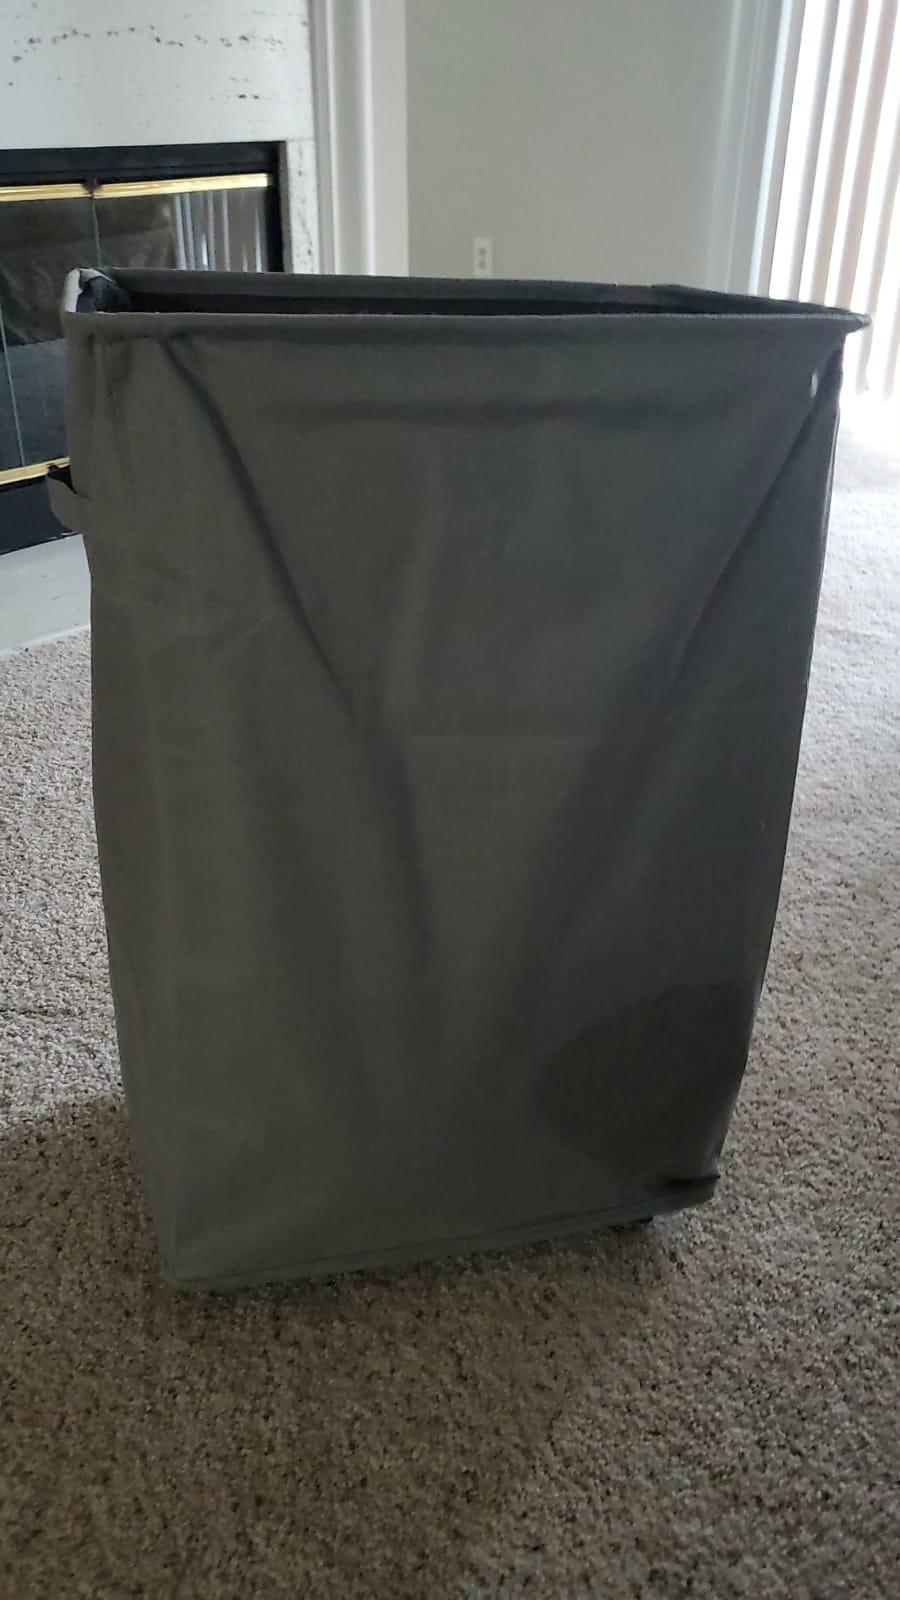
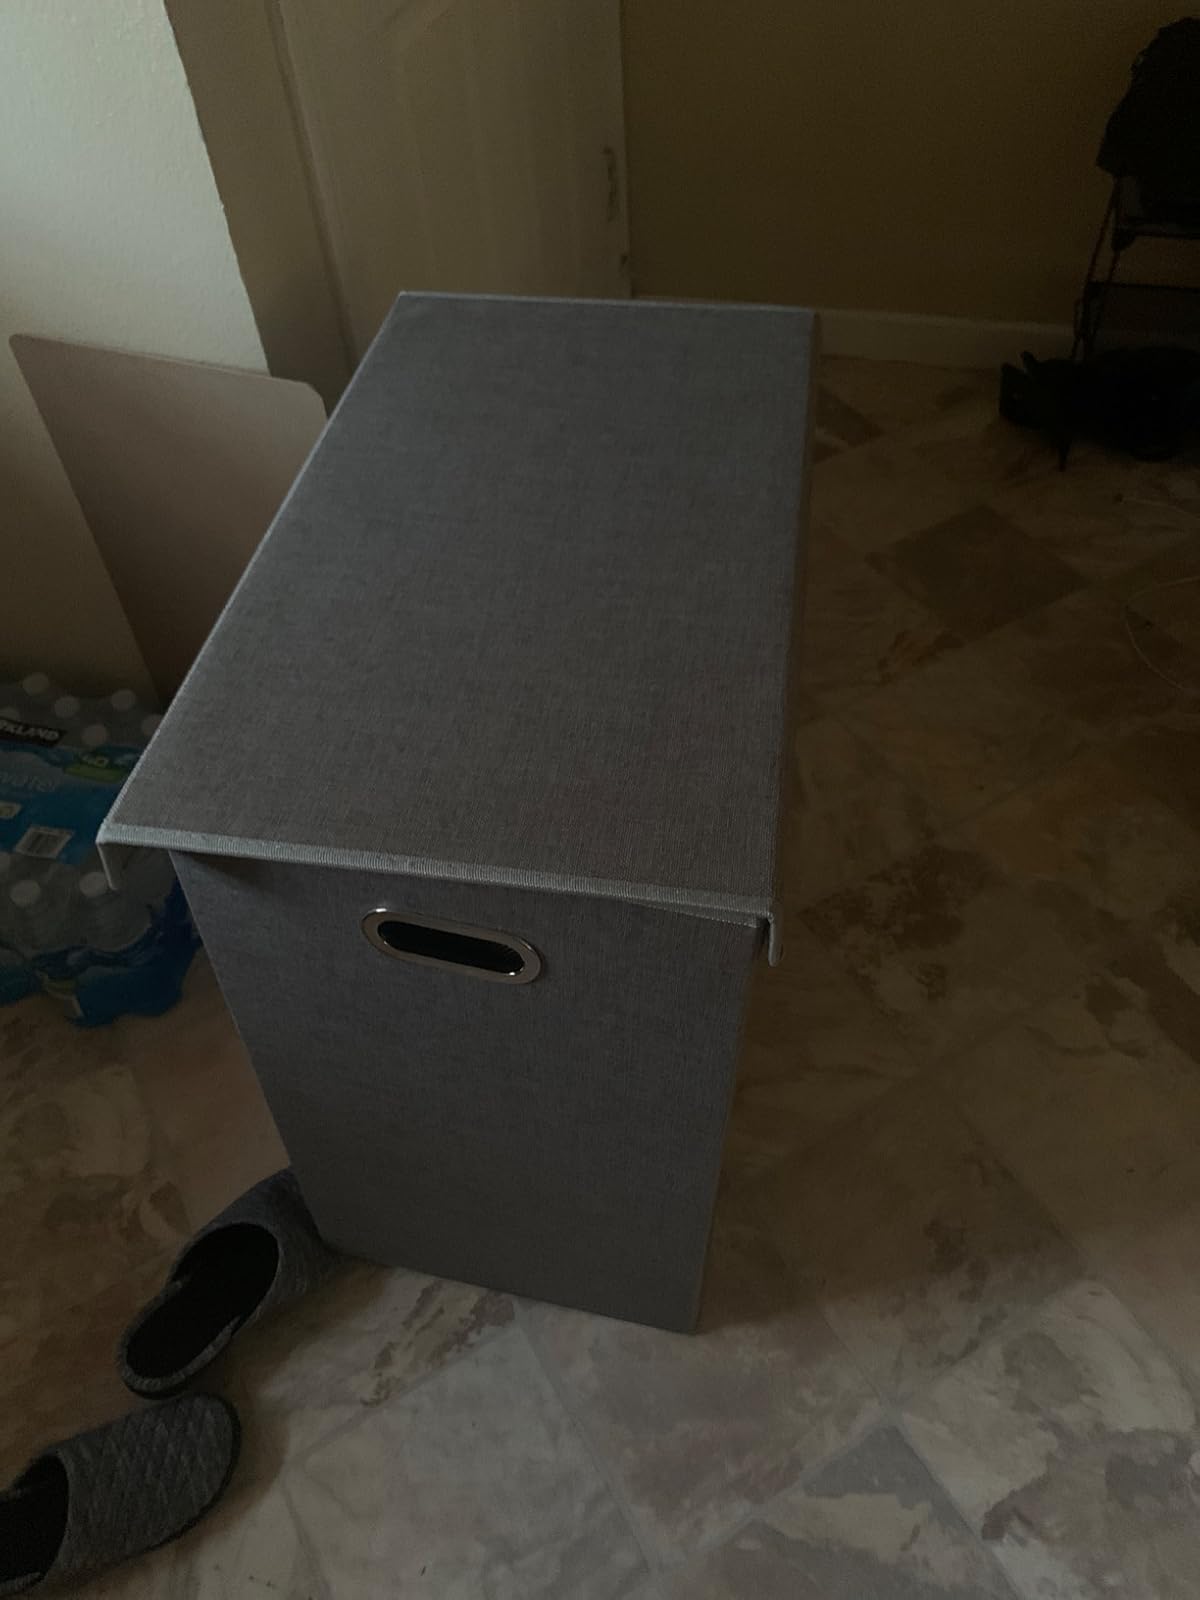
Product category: items_hamper
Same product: no